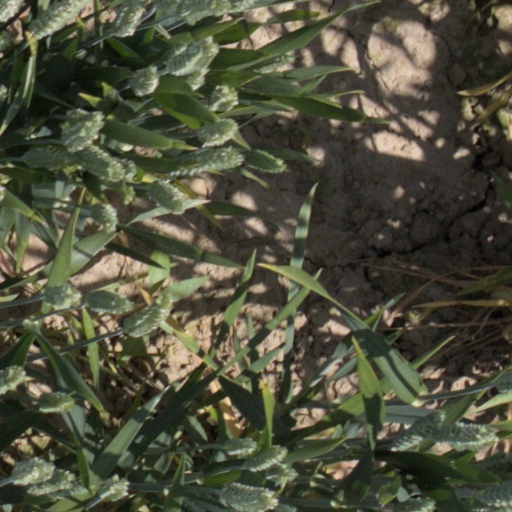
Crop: wheat